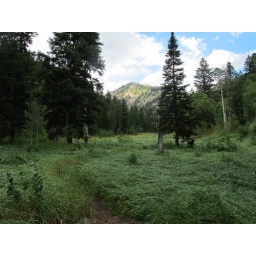
There is a river in this grass